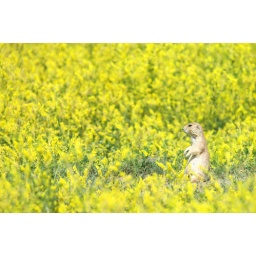
A black-tailed prairie dog in a meadow of yellow mustard plant.